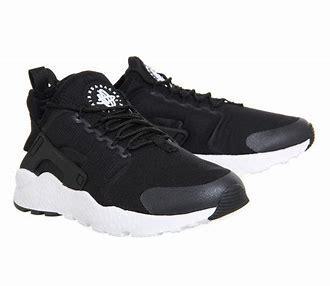
Brand: Nike
Model: Air Huarache Run Ultra